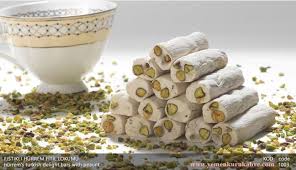
Yemek: lokum